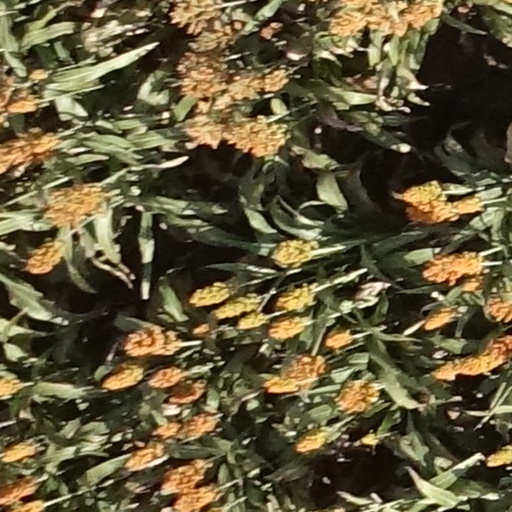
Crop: sorghum